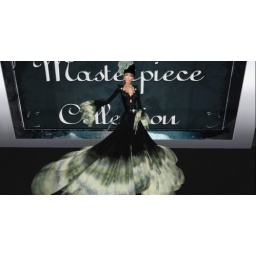
the dress was presented in The white armory fashion show, based on a painting